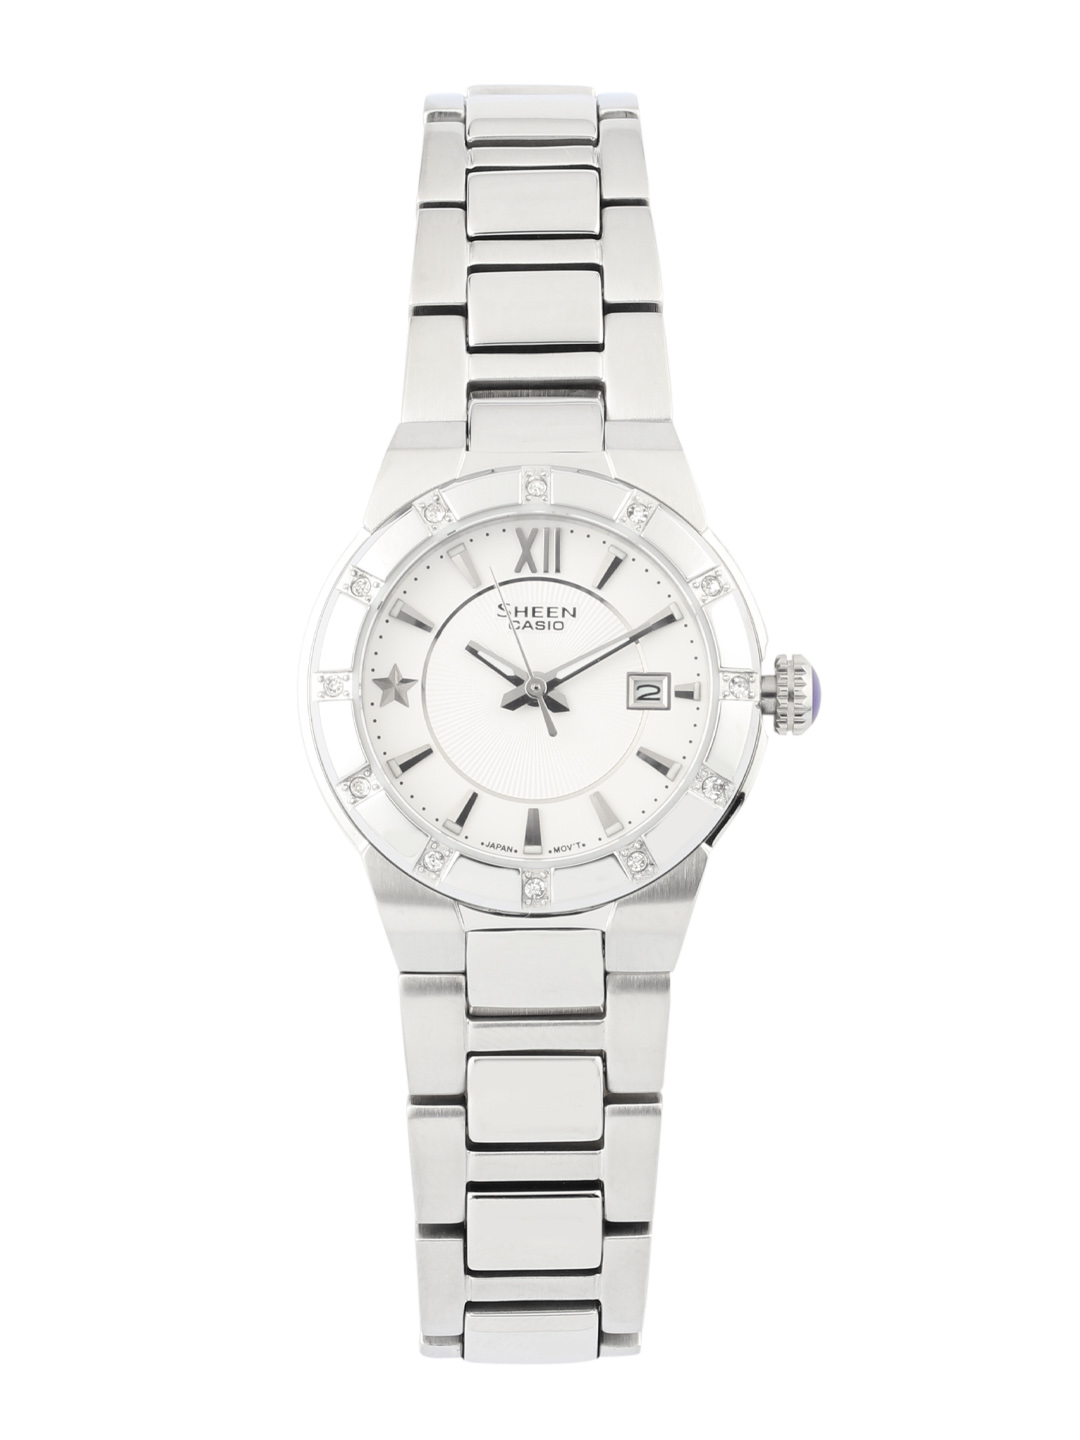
CASIO Sheen Women White Dial Watch SX035 SHE-4500D-7ADR
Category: Accessories / Watches / Watches
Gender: Women
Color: White
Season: Winter 2016
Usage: Casual